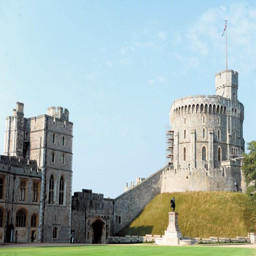
gothic structure offering free admission to visitors with disabilities this weekend